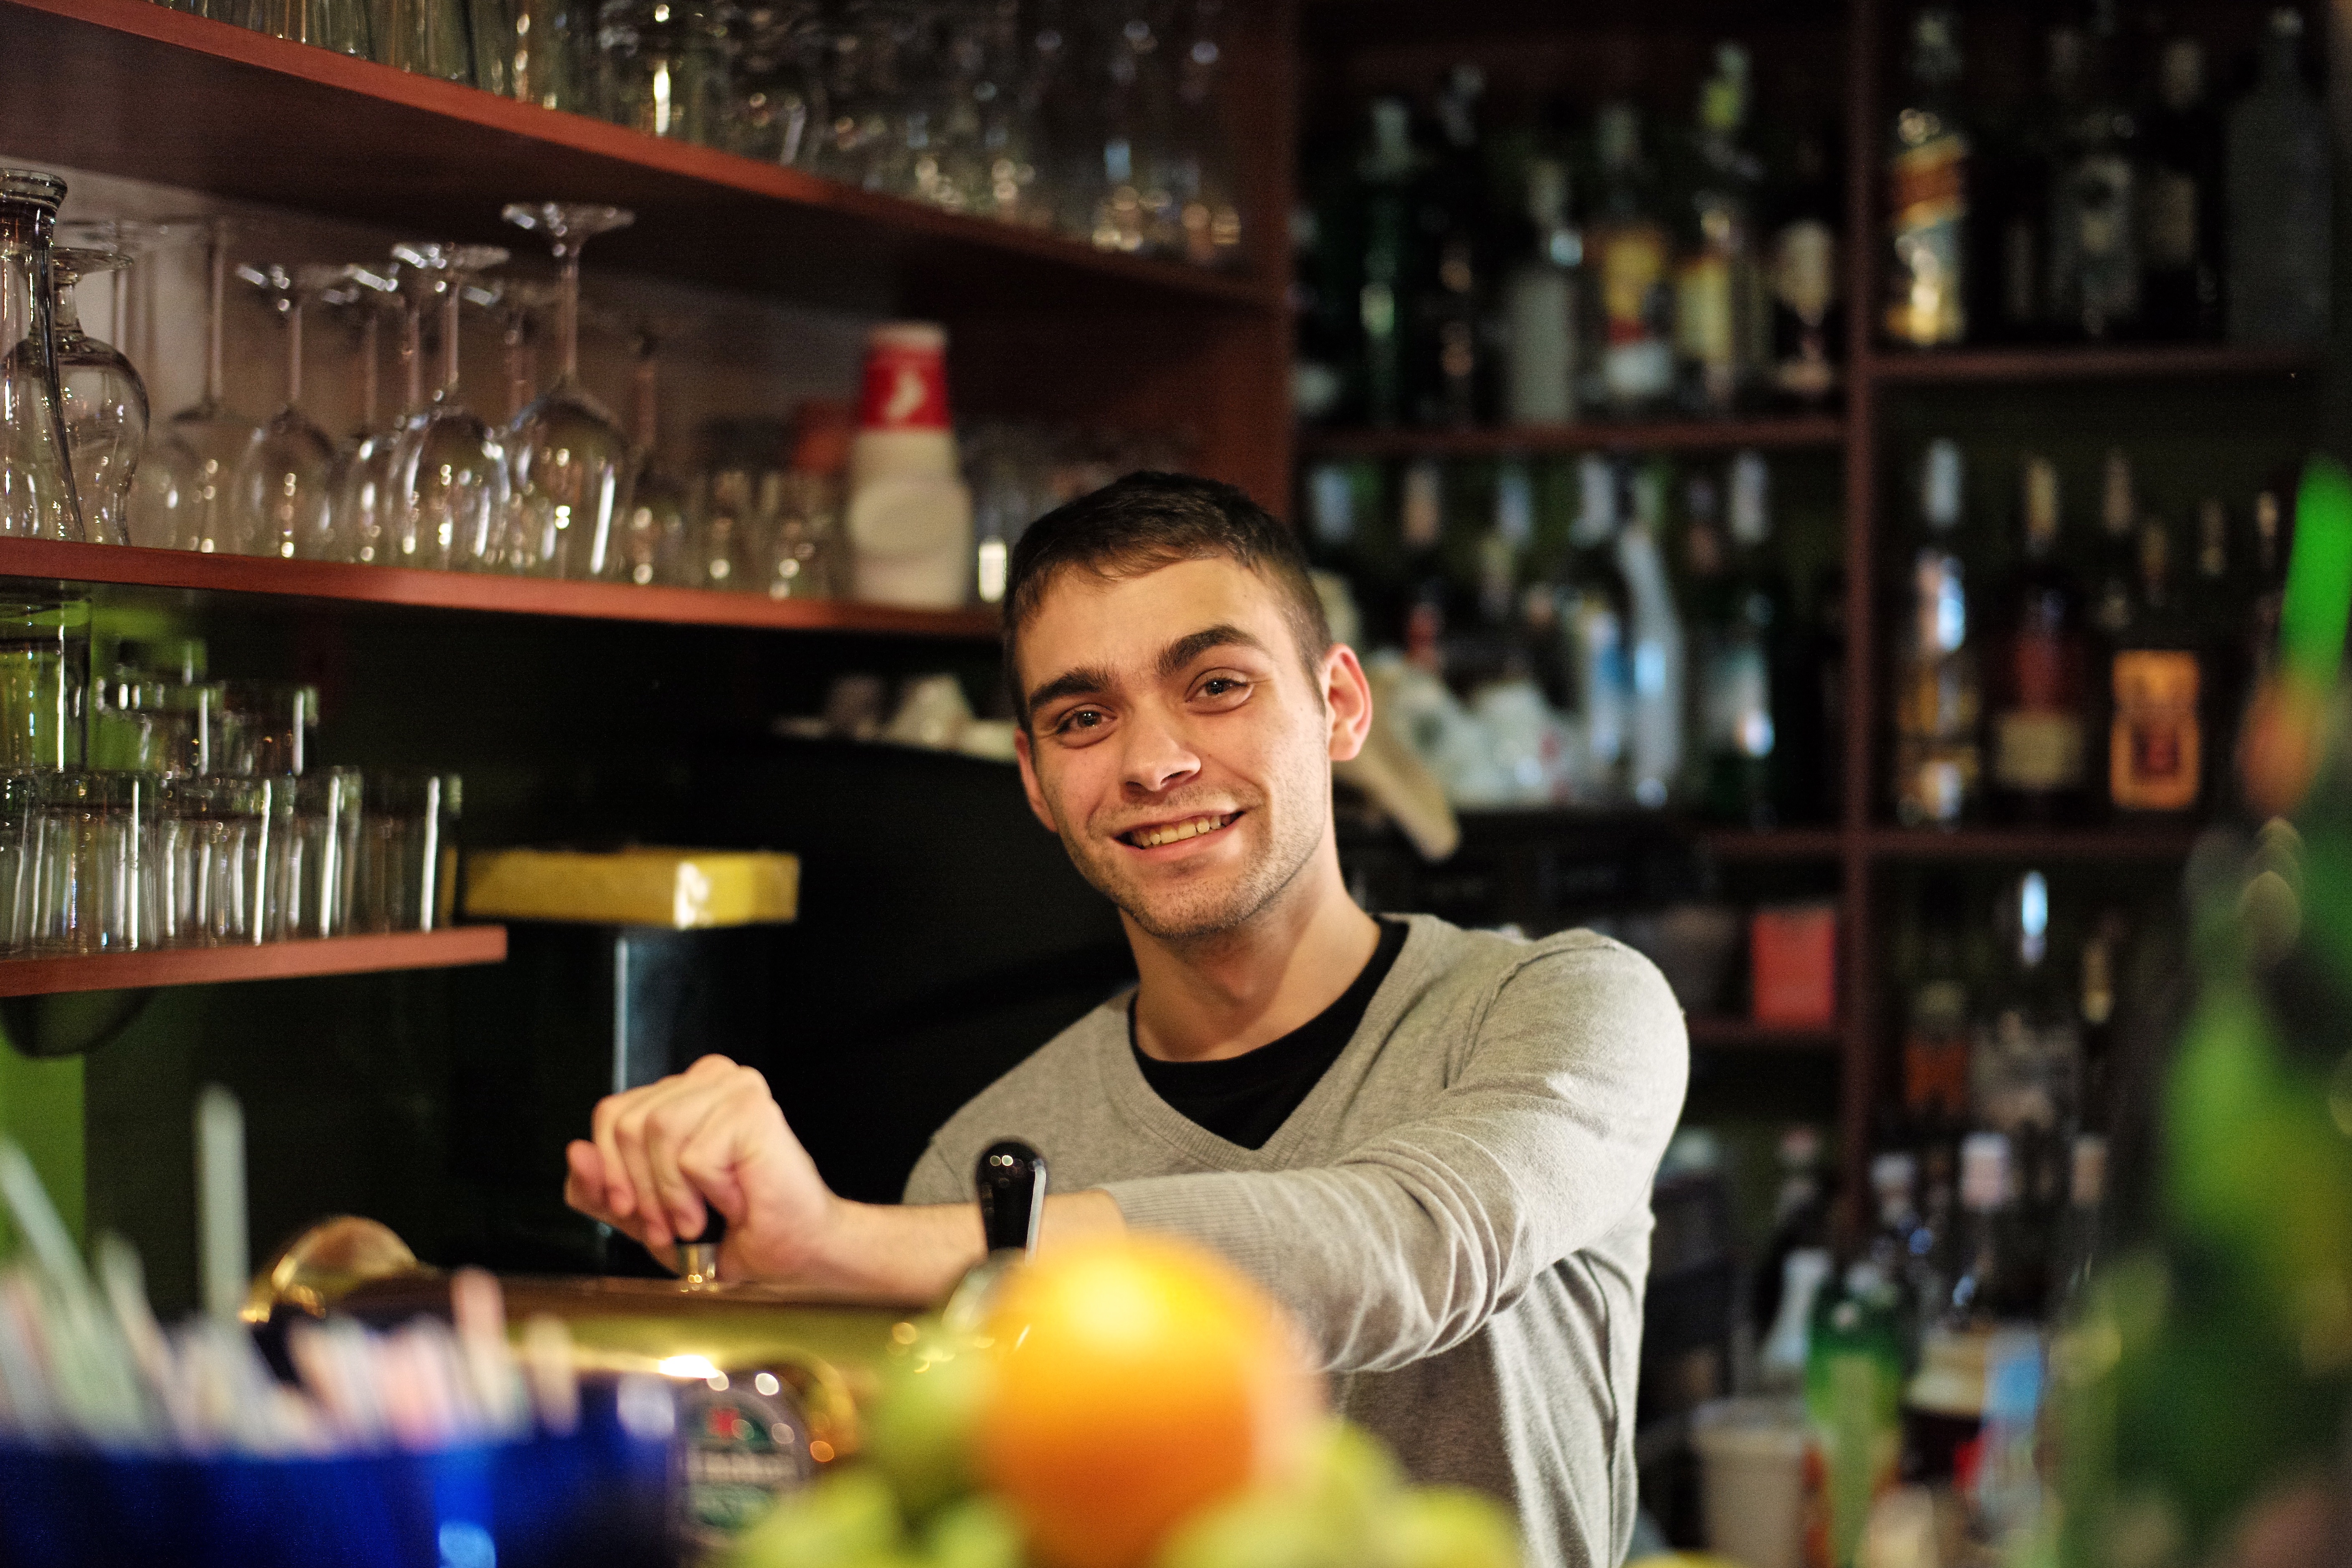
bar, drink, bartender, sense